Kansas State Wildcats men's basketball

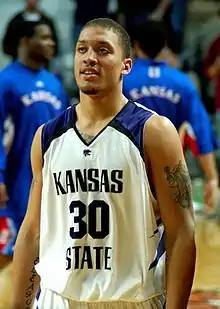
Michael Beasley was named National Freshman of the Year, an All-American and the Big 12 Player of the Year in 2008

The following Kansas State players and coaches are in the Naismith Memorial Basketball Hall of Fame (with induction year):